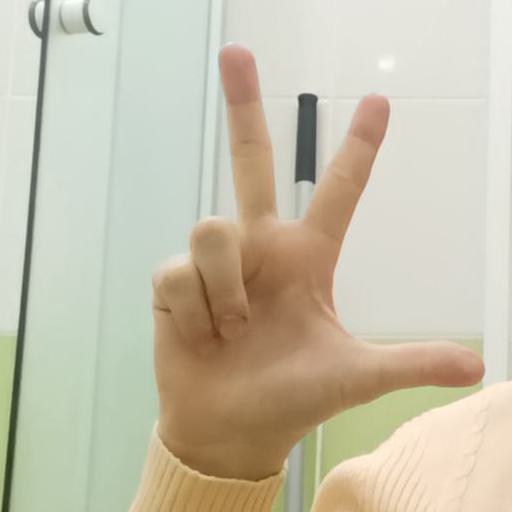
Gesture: three2